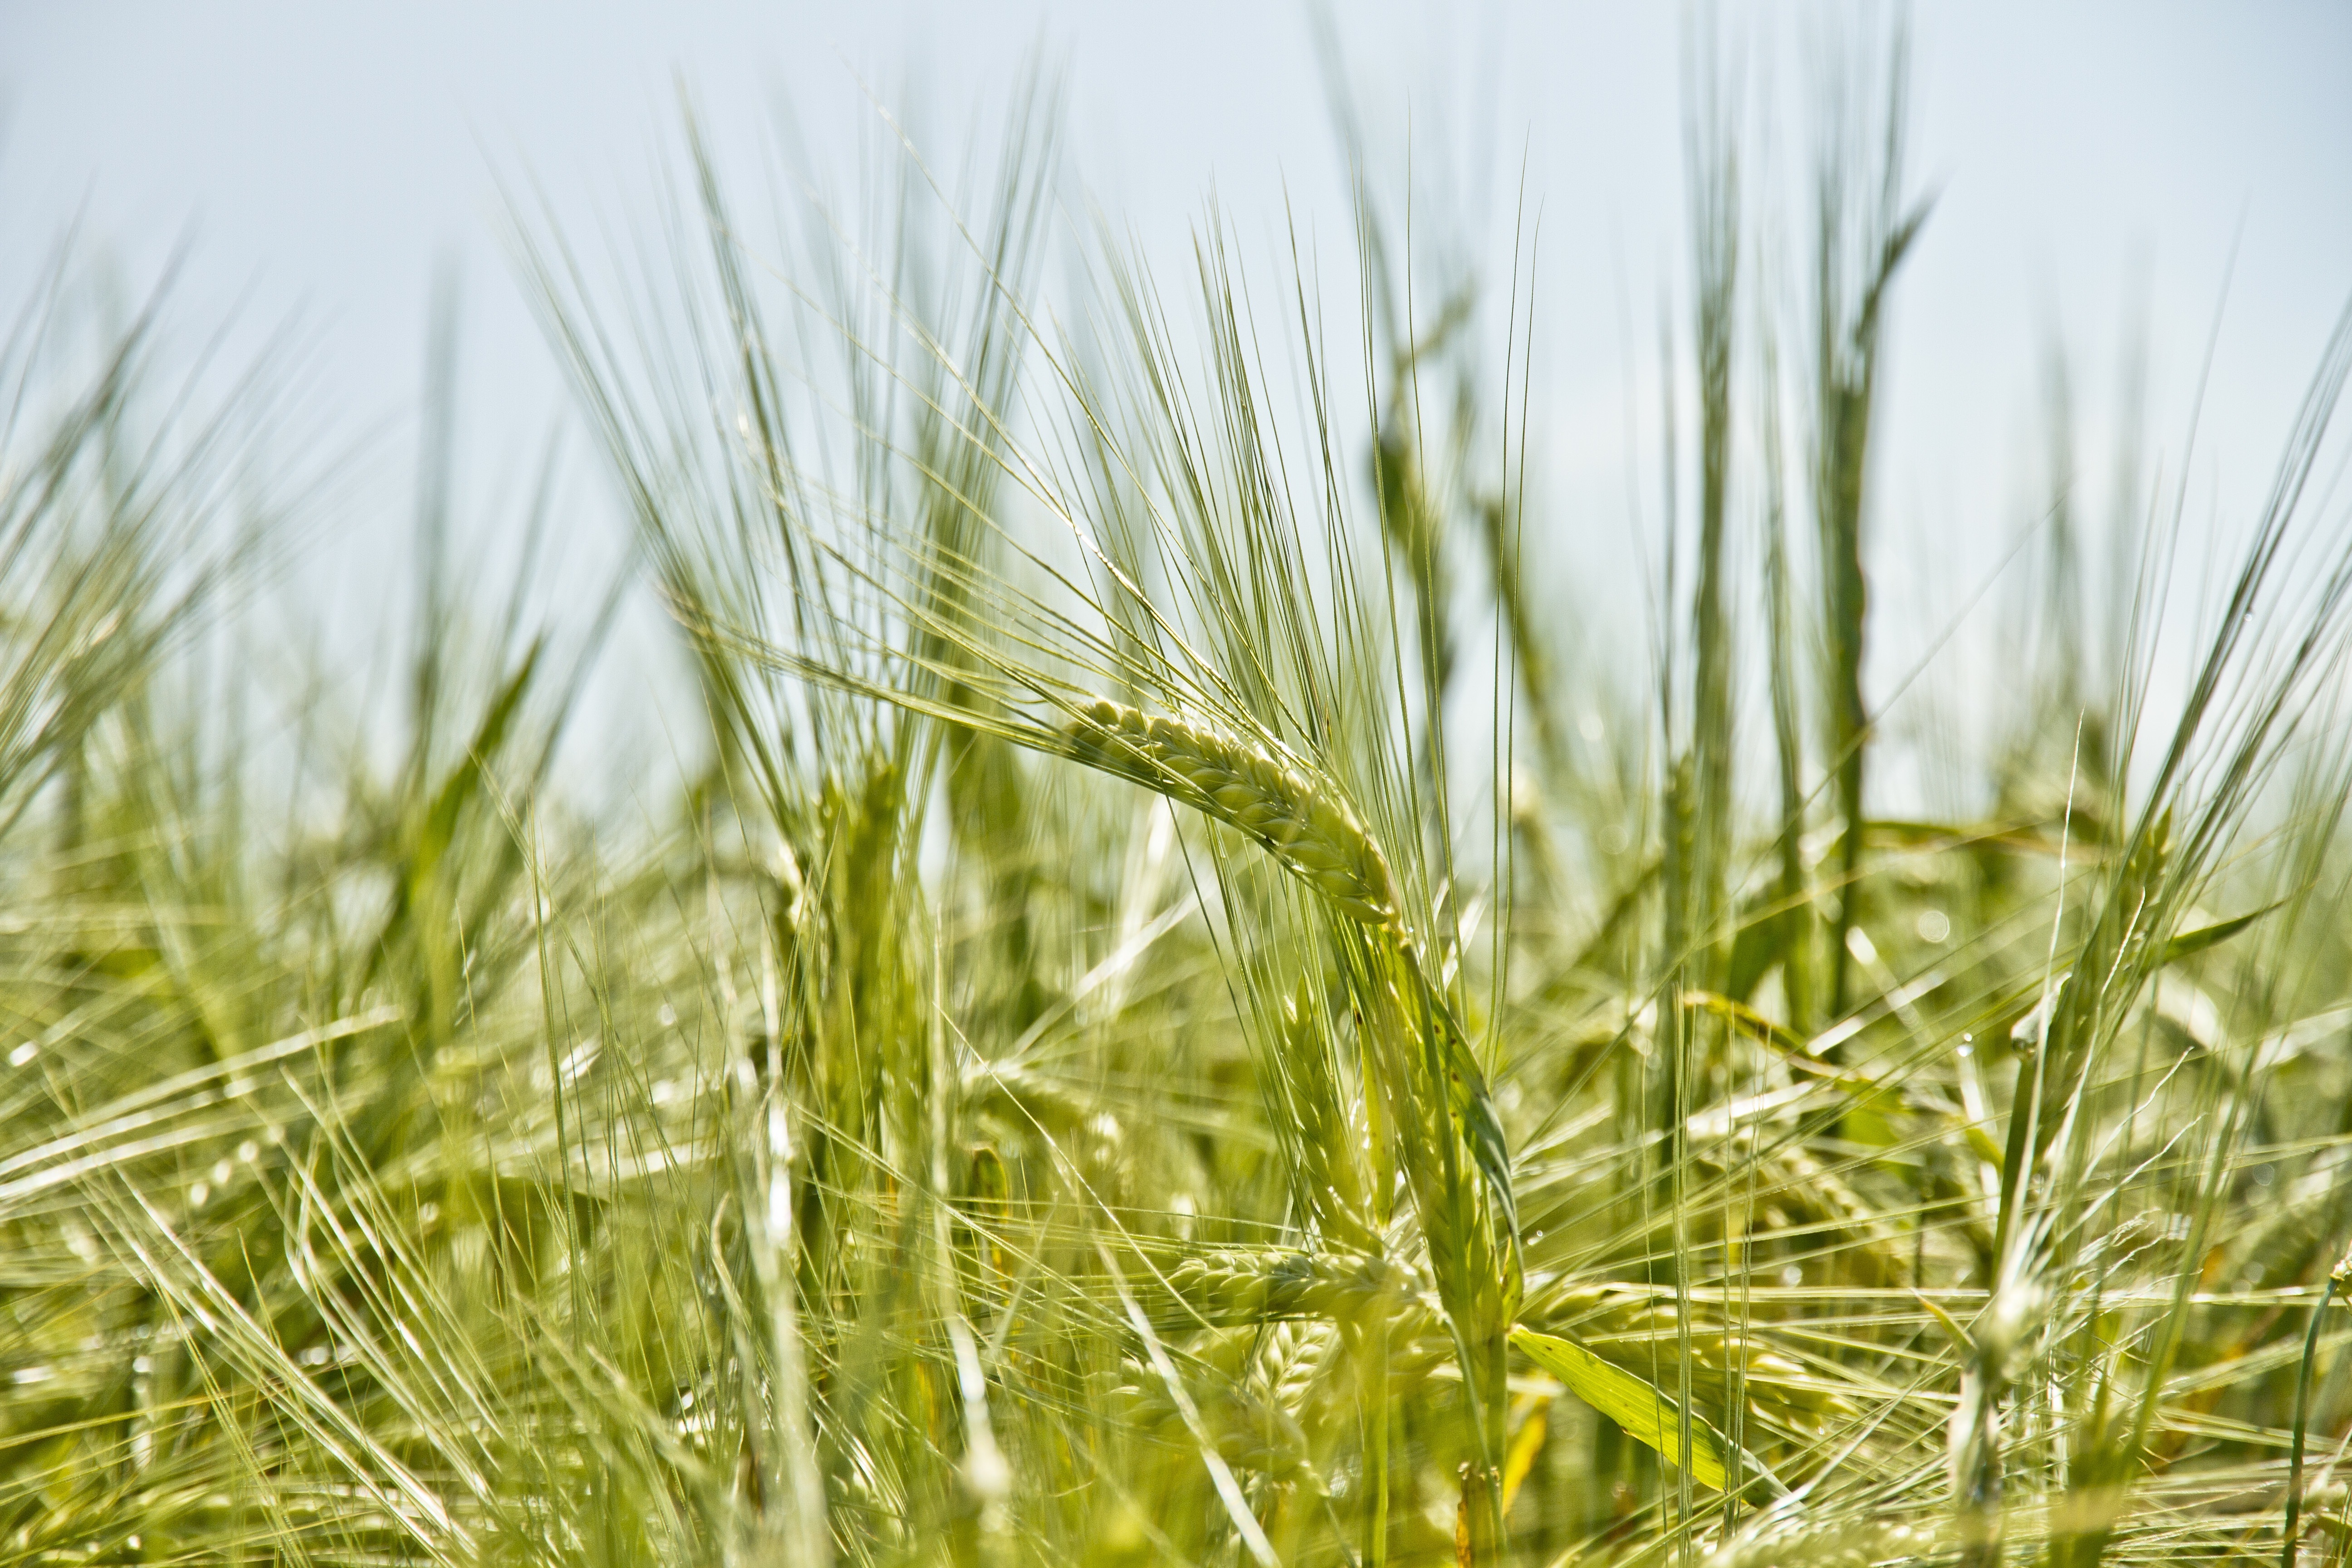
grass, outdoor, growth, plant, field, farm, lawn, meadow, barley, wheat, grain, prairie, seed, summer, rural, food, green, harvest, symbol, crop, natural, ear, agriculture, spike, cereal, close up, nutrition, grassland, rye, organic, flowering plant, commodity, triticale, hordeum, spicas, grass family, plant stem, land plant, food grain